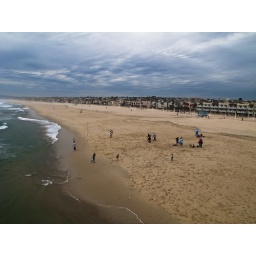
The tide was so low, and the water so clear! You can really see the green in the ocean today.